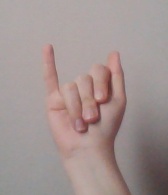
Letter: meem